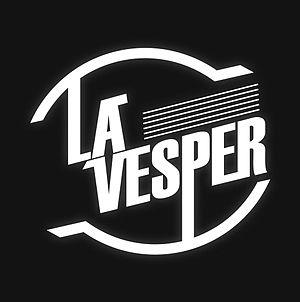
Official logo de La Vesper, bande venezuelienne qui reste à Madrid maintenant.